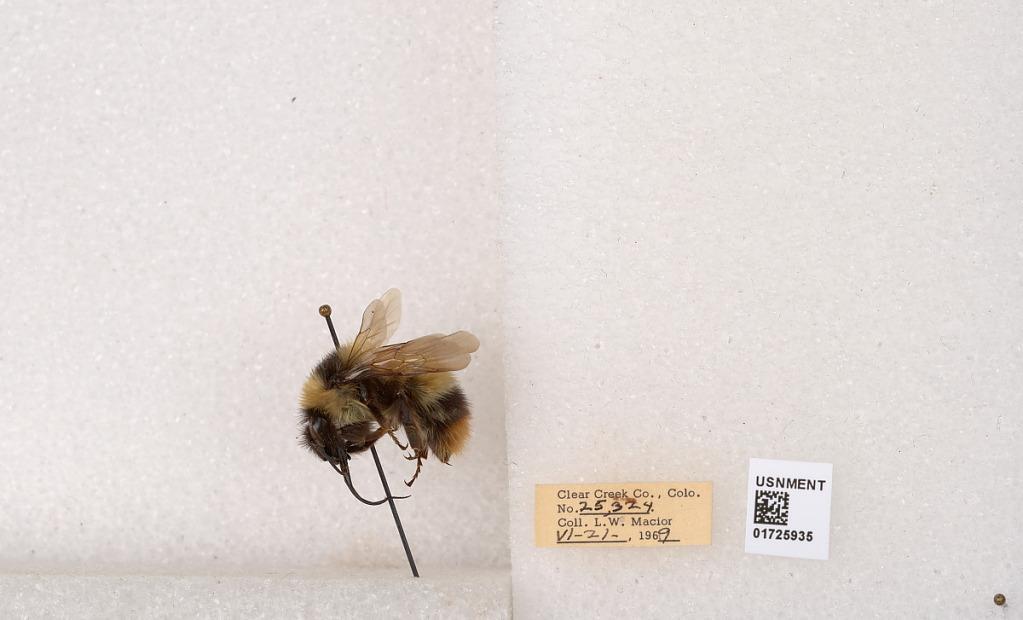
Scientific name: Bombus kirbyellus
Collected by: L. Macior
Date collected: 1969-6-21
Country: United States
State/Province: Colorado
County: Clear Creek
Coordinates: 39.6891, -105.644